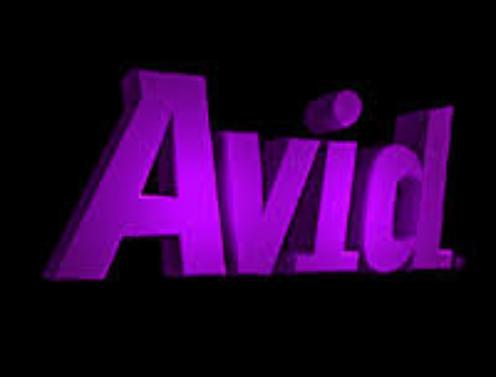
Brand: Avid
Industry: Necessities